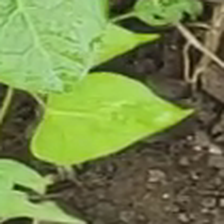
Weed species: Obscure_morning _glory(Ipomoea obscura)